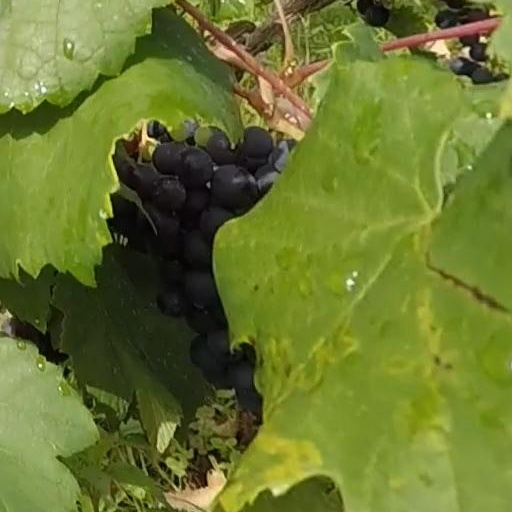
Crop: grape